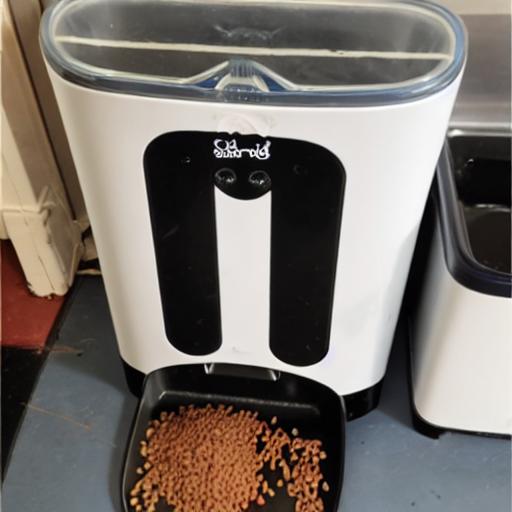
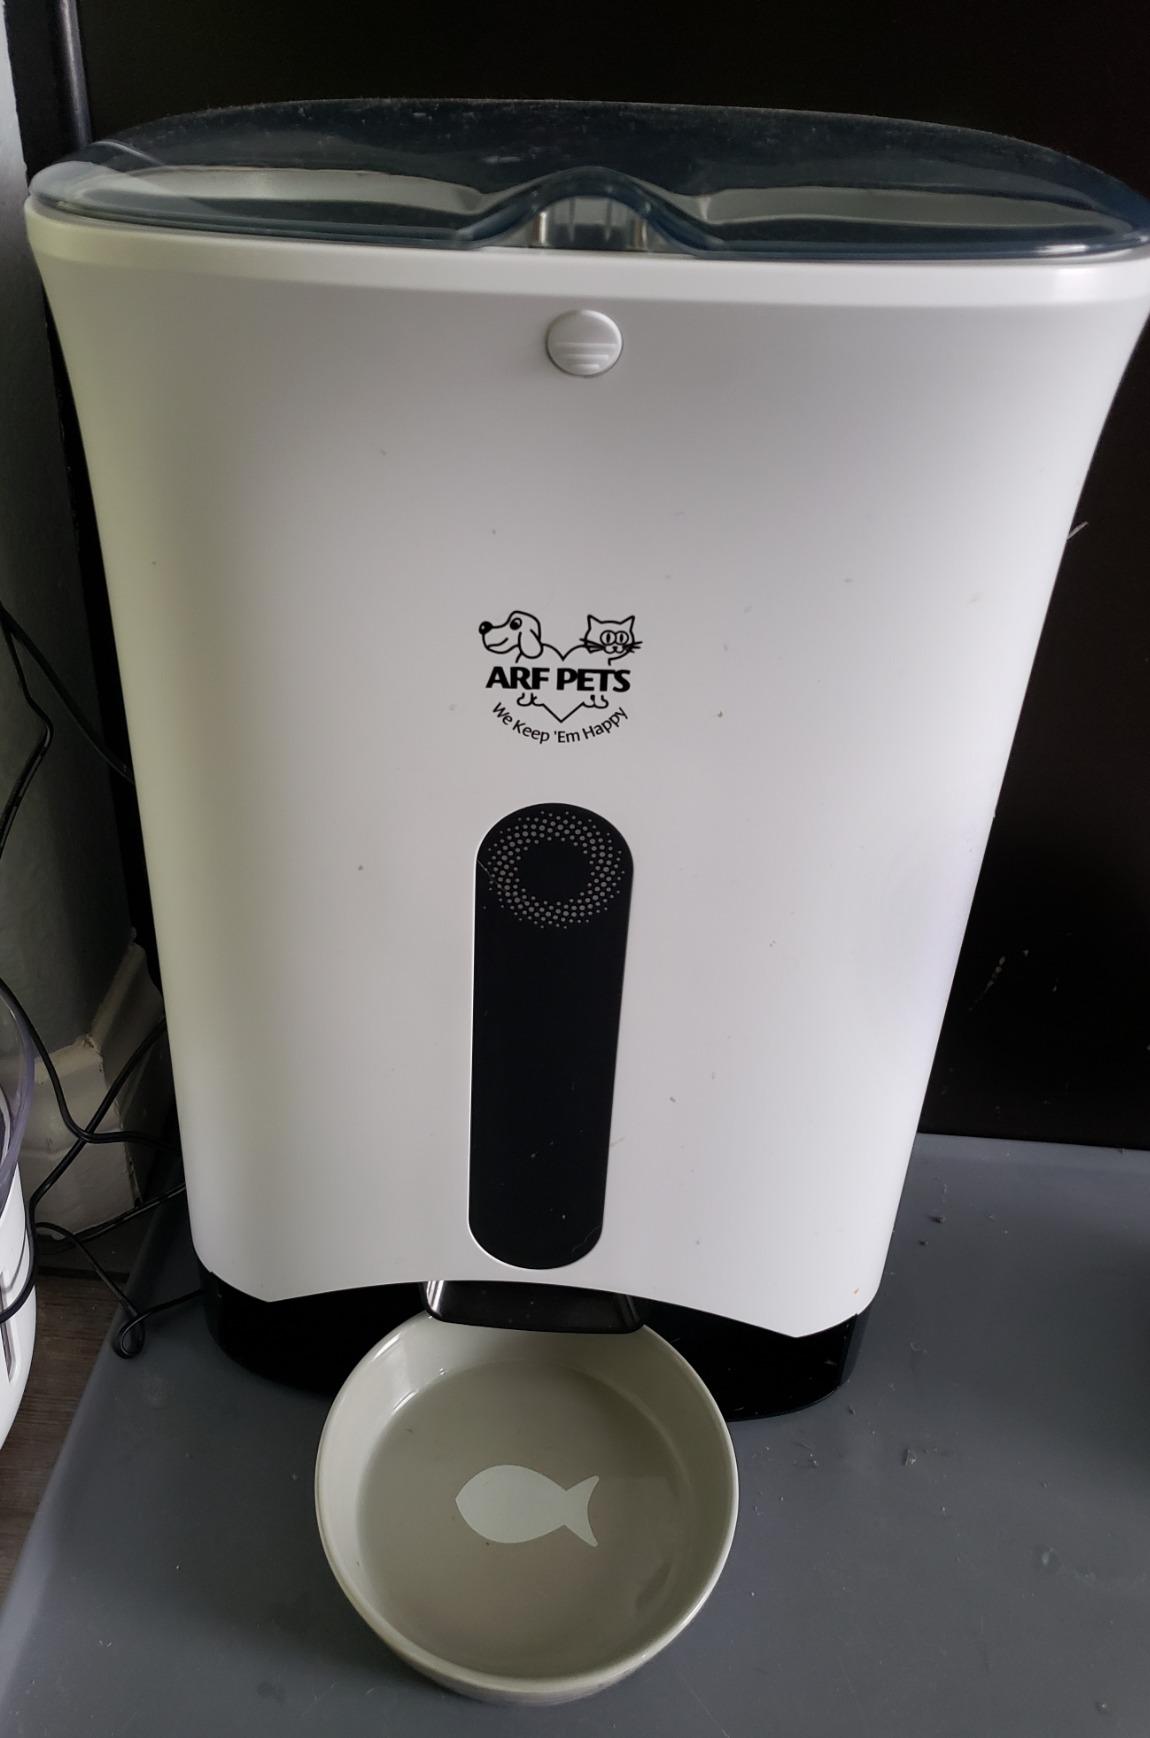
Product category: items_feeder
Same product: no